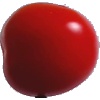
Label: Tomato 4